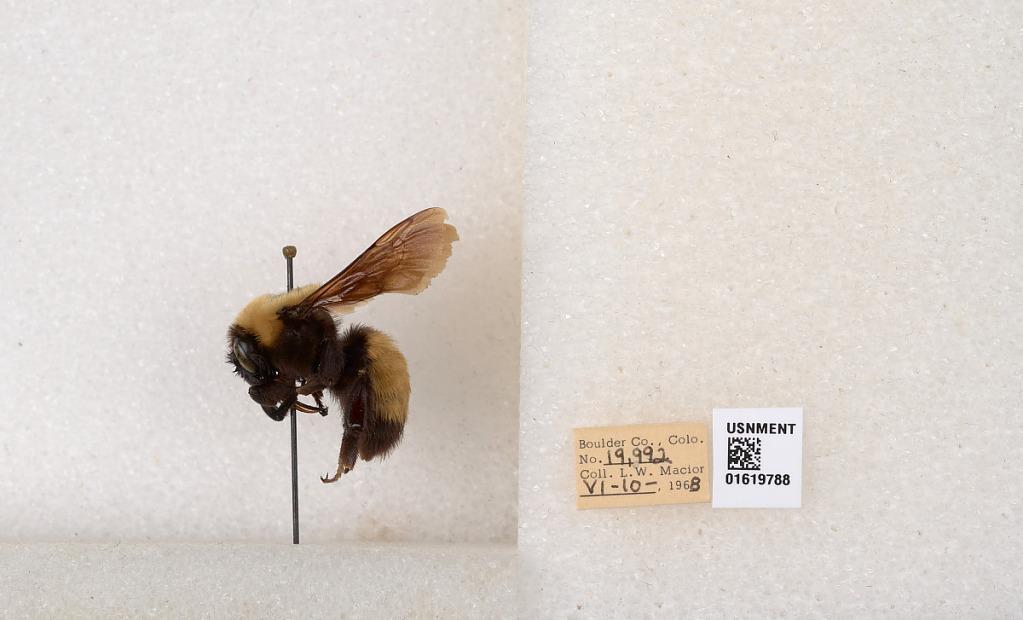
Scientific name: Bombus (Bombus) nevadensis Cresson